Watling Street

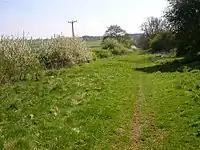
Watling Street near Crick in Northamptonshire

The broad, grassy trackway found by the Romans had already been used by the Britons for centuries. The main path led from Richborough on the English Channel to a natural ford in the Thames at Thorney Island, Westminster, to a site near Wroxeter, where it split. The western continuation went on to Holyhead while the northern ran to Chester and on to the Picts in Scotland.